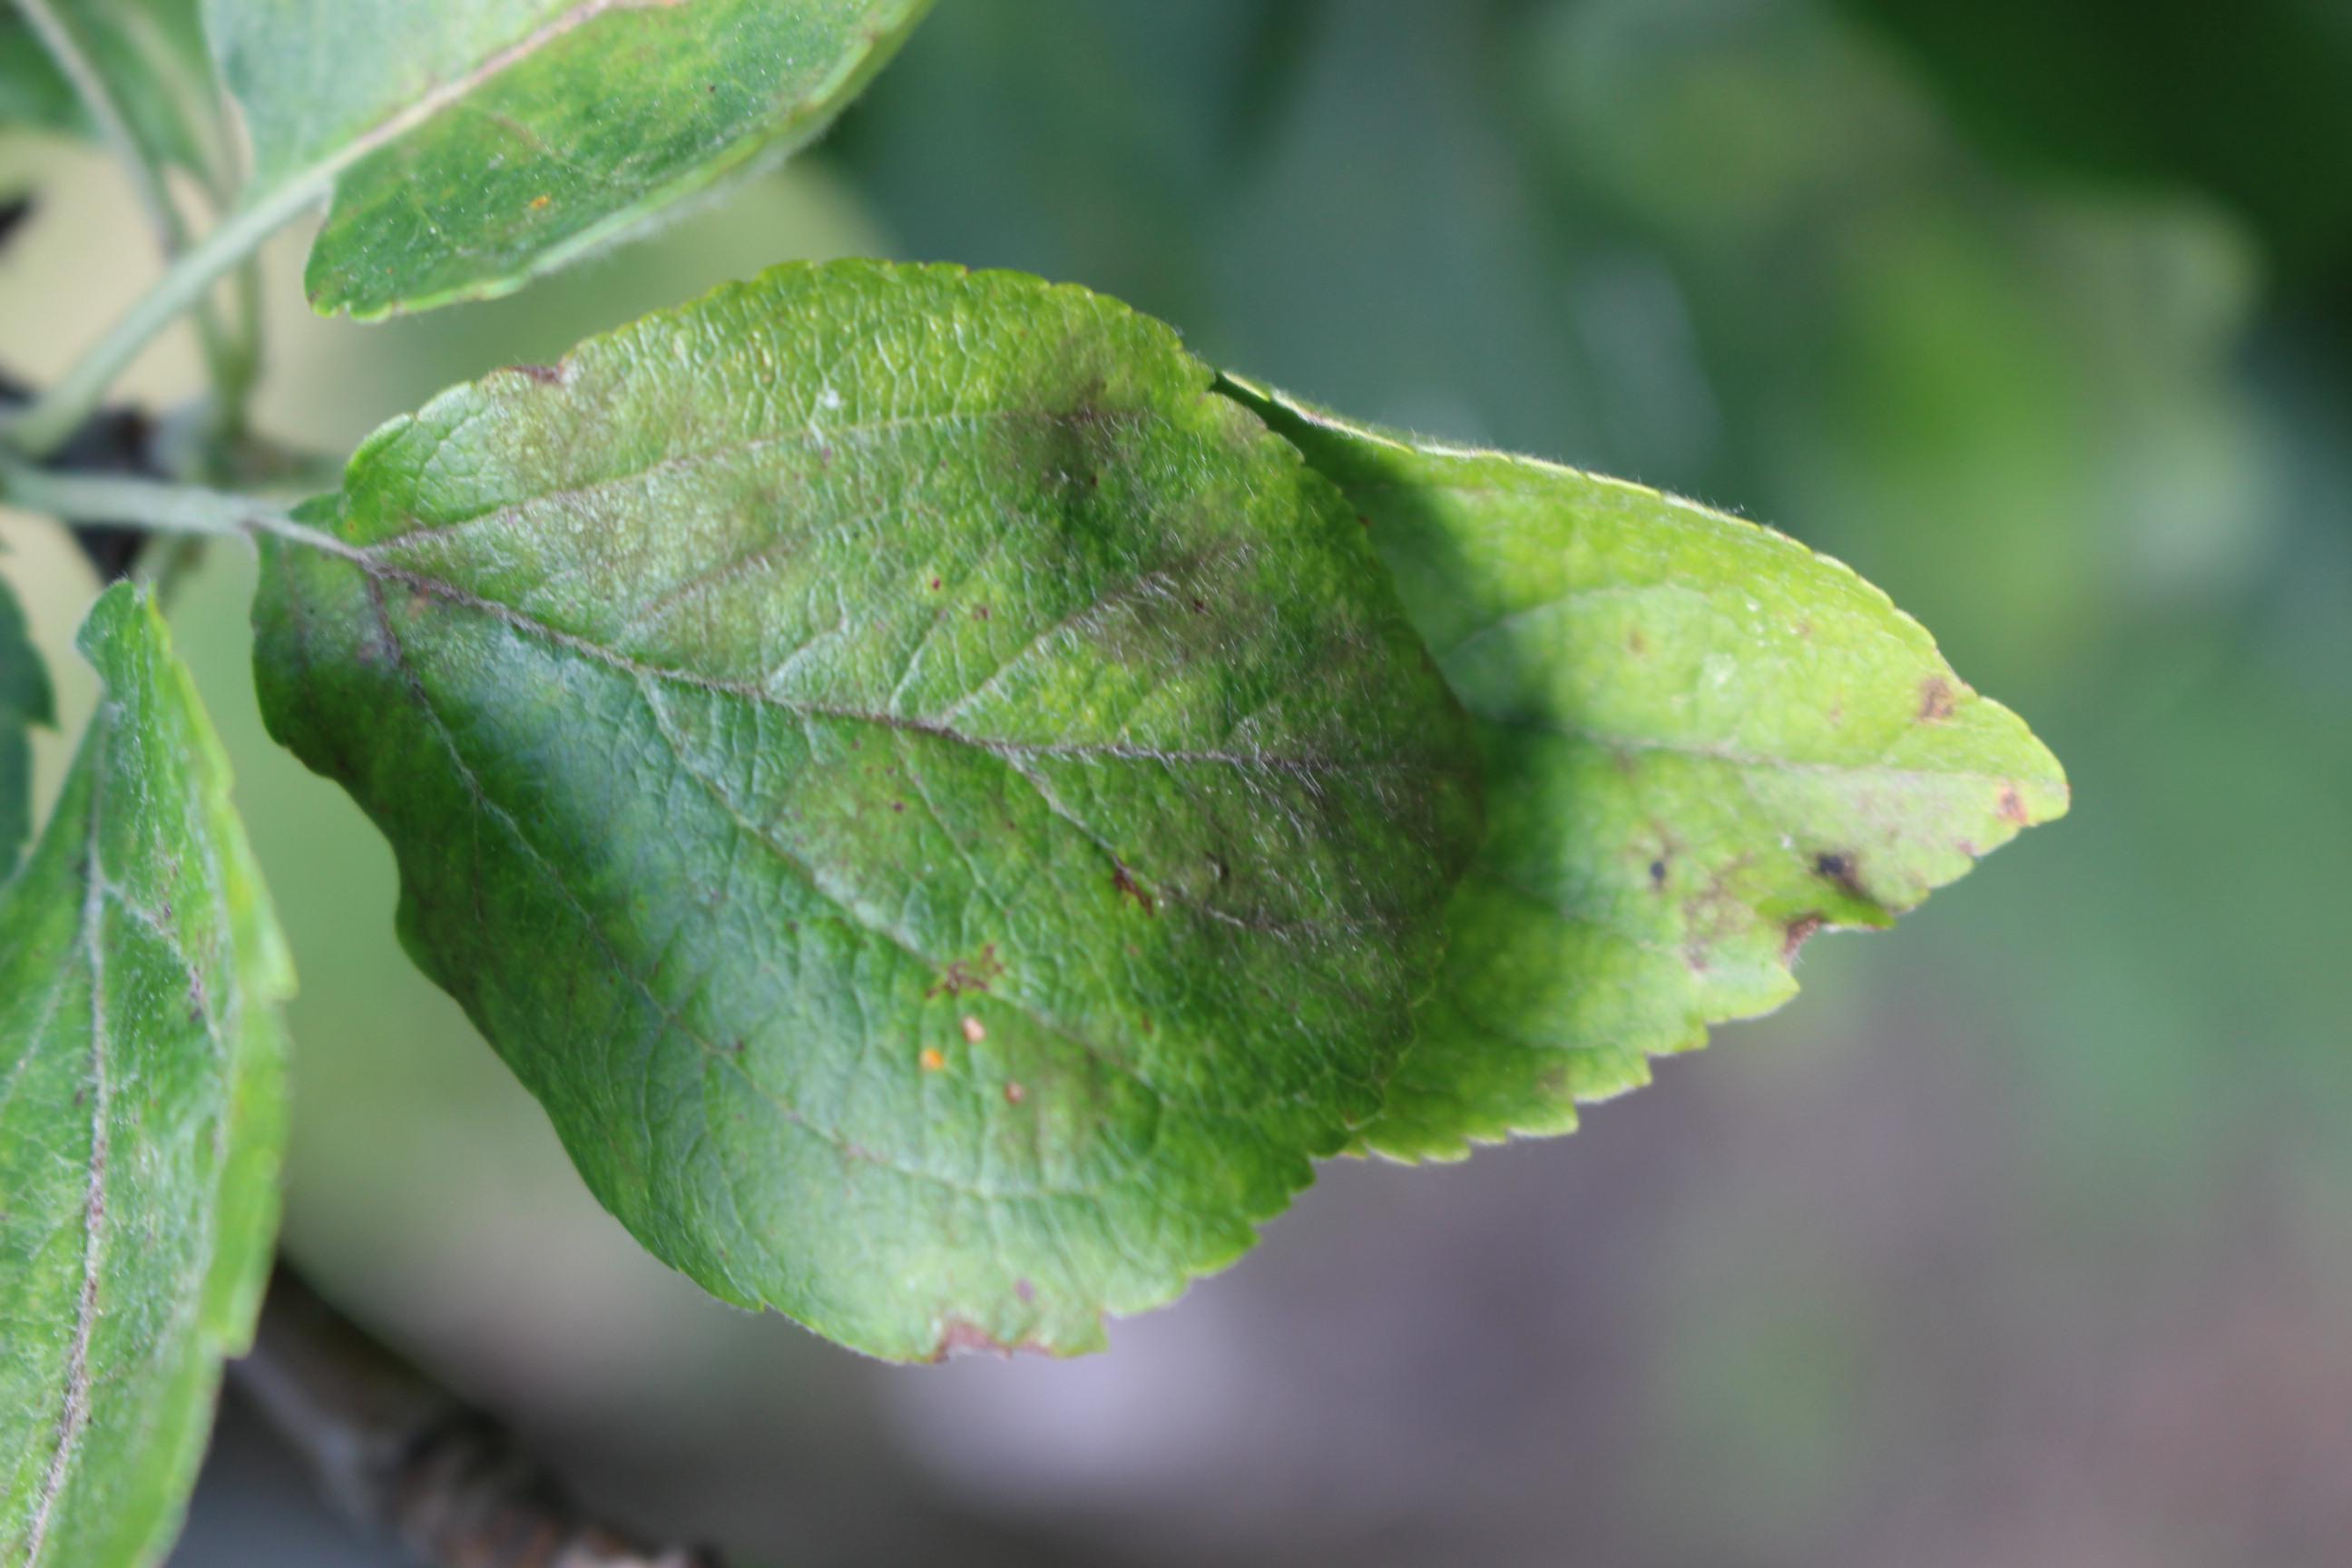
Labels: complex